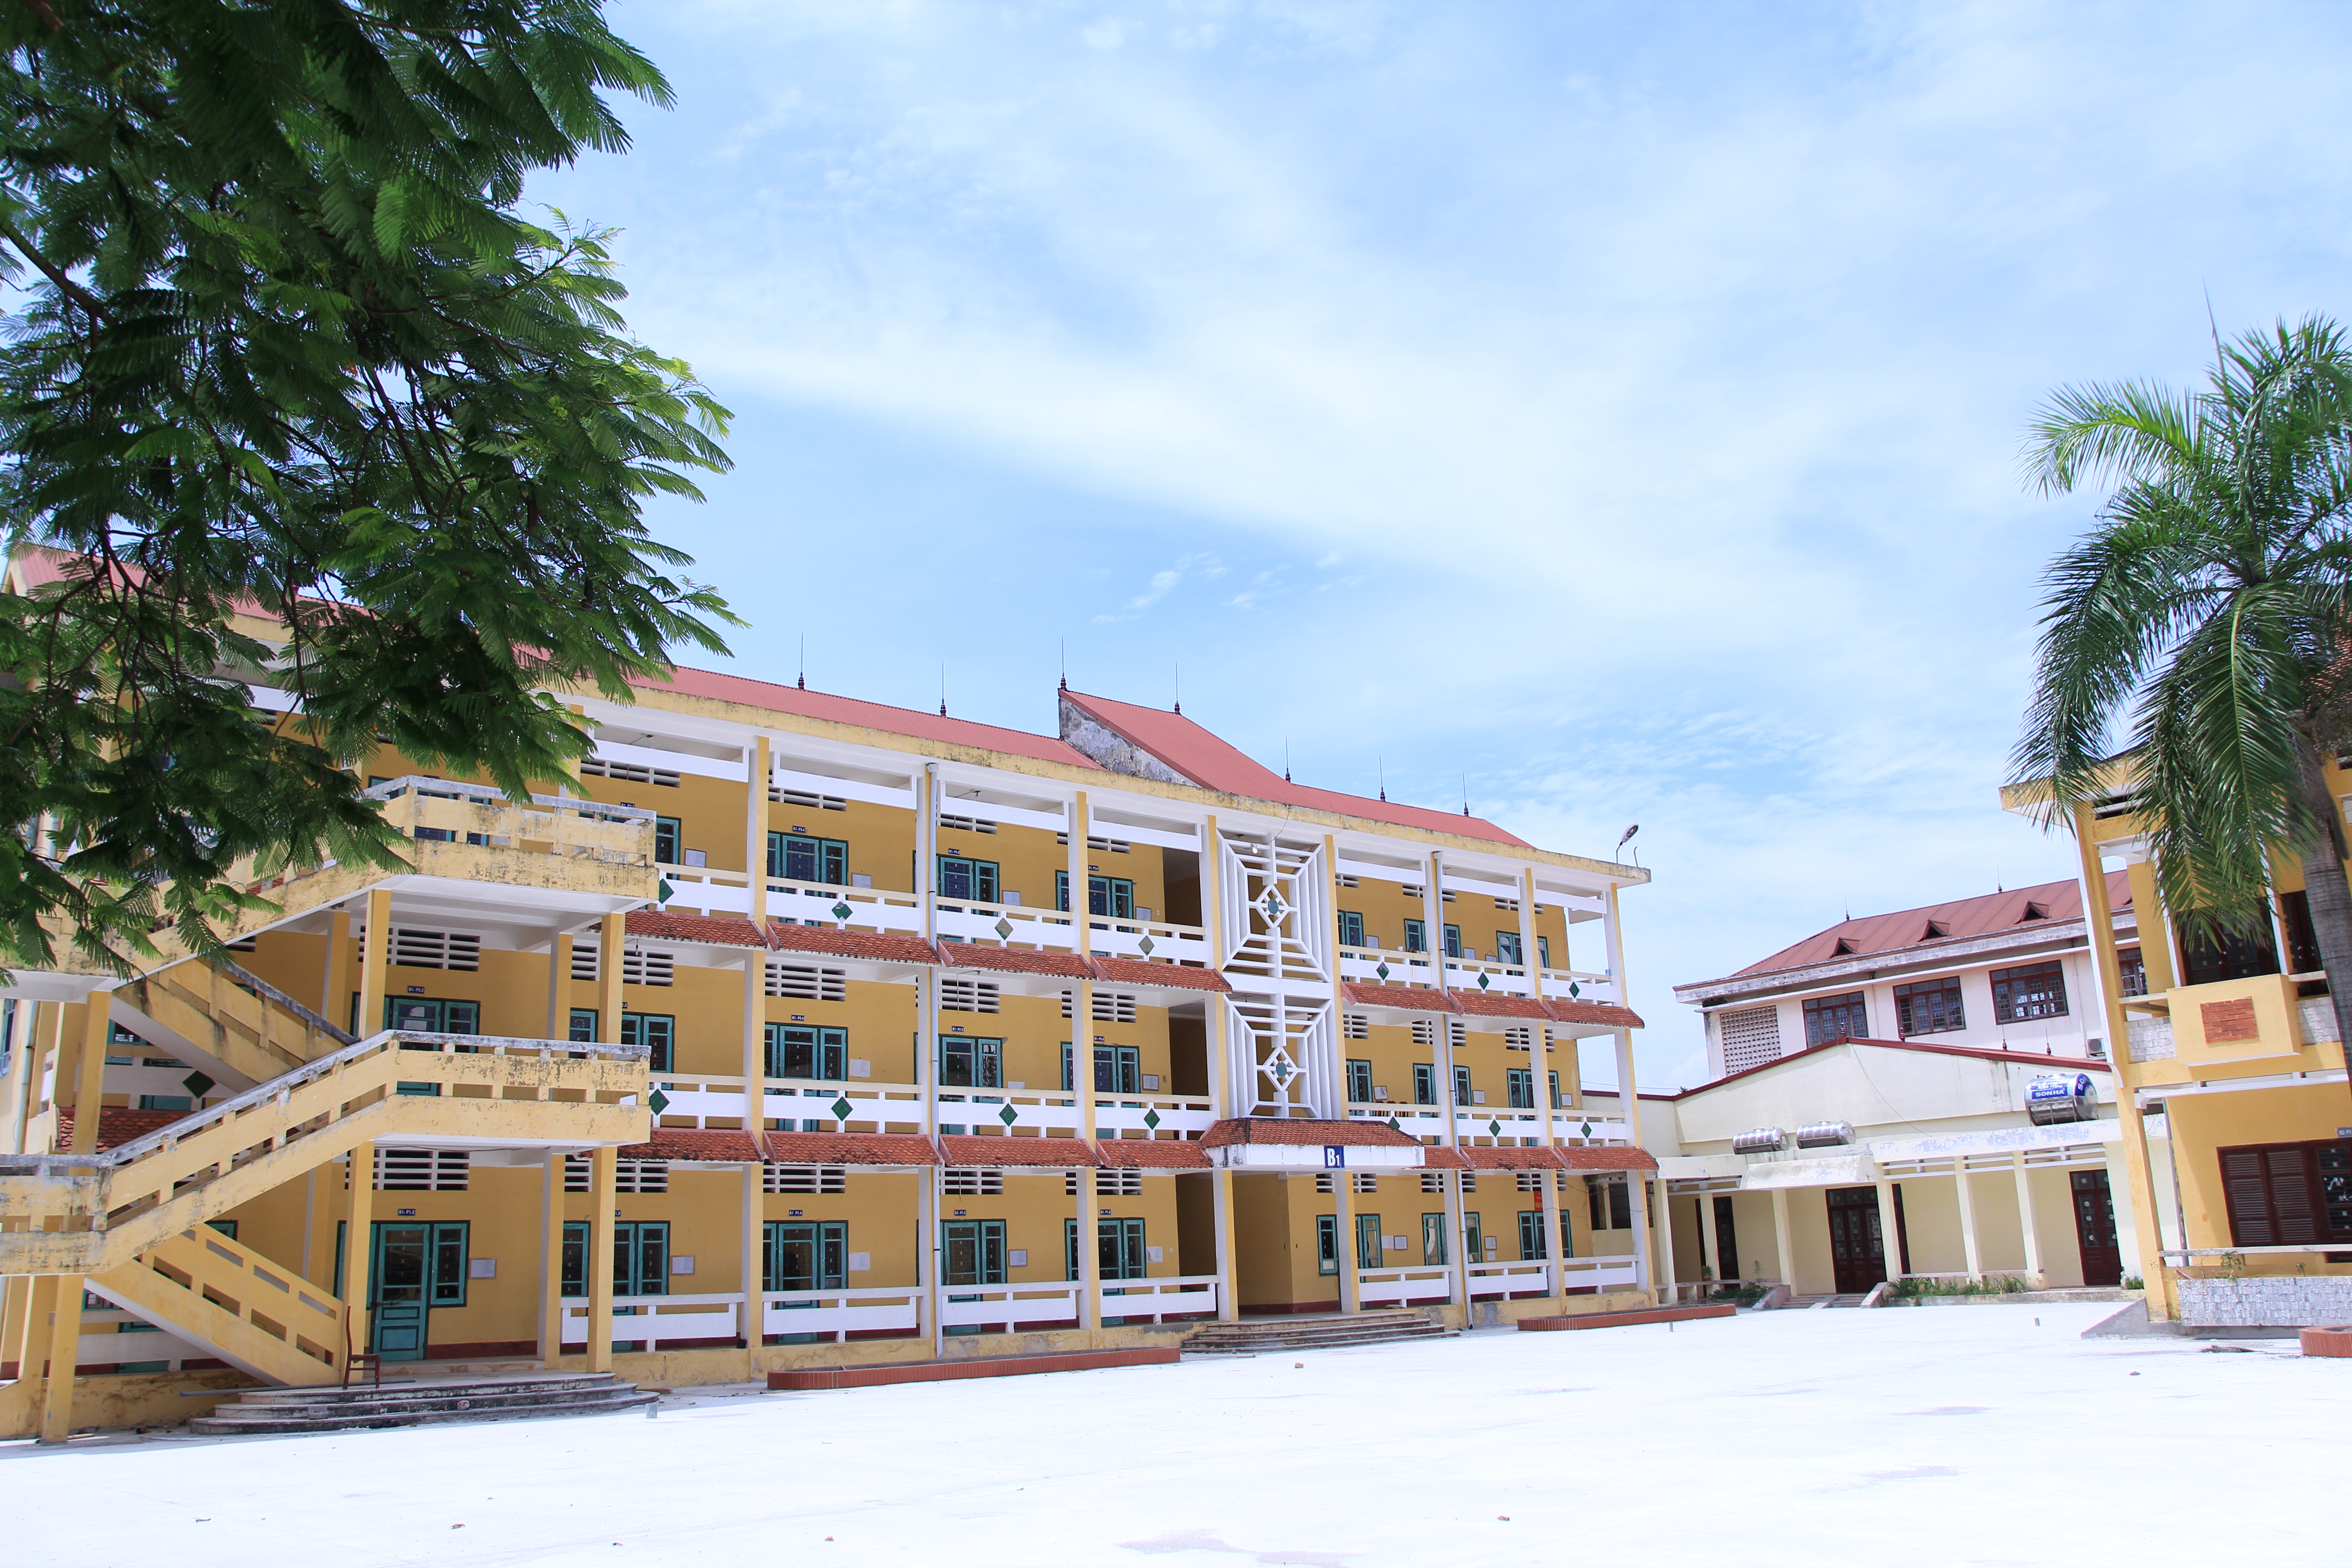
natural, sky, building, window, cloud, tree, urban design, condominium, residential area, facade, leisure, city, plant, mixed use, palm tree, apartment, commercial building, house, snow, arecales, winter, door, freezing, street, downtown, landscape, room, travel, suburb, pole, estate, resort town, resort, hotel, town square, plaza, tourism